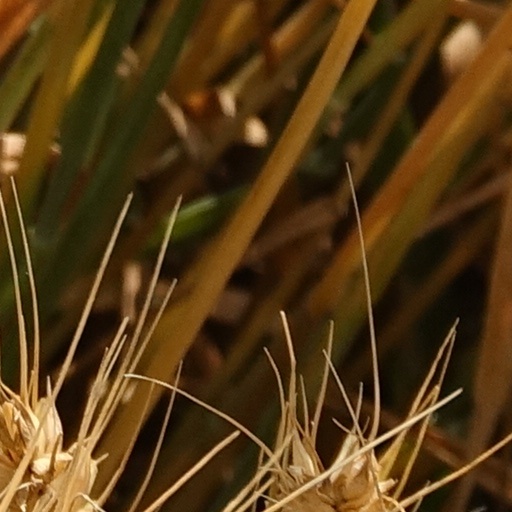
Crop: wheat